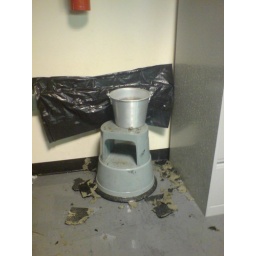
We put black bags over the metal trunking to try and stop water leaking into it and affecting the electrics inside.